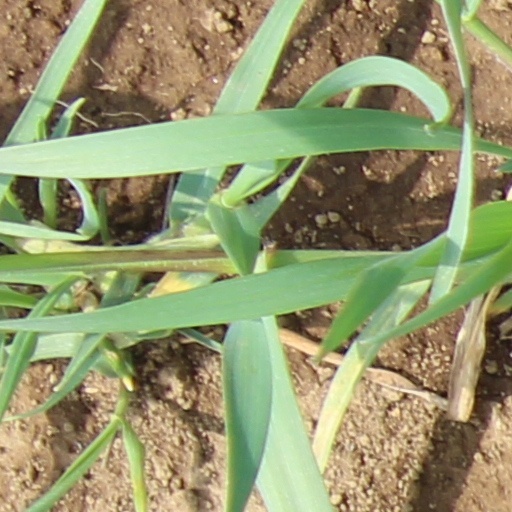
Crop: wheat